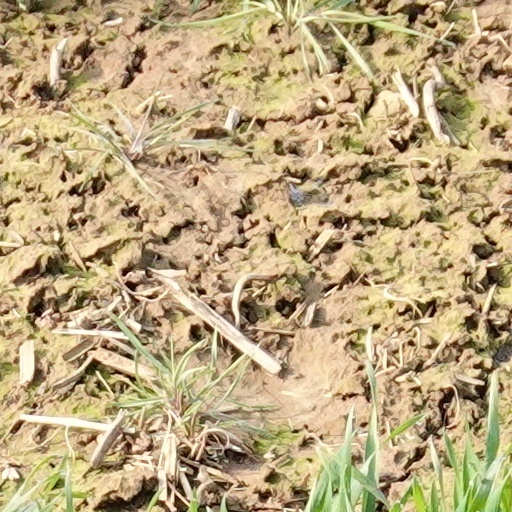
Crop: wheat